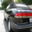
Label: automobile